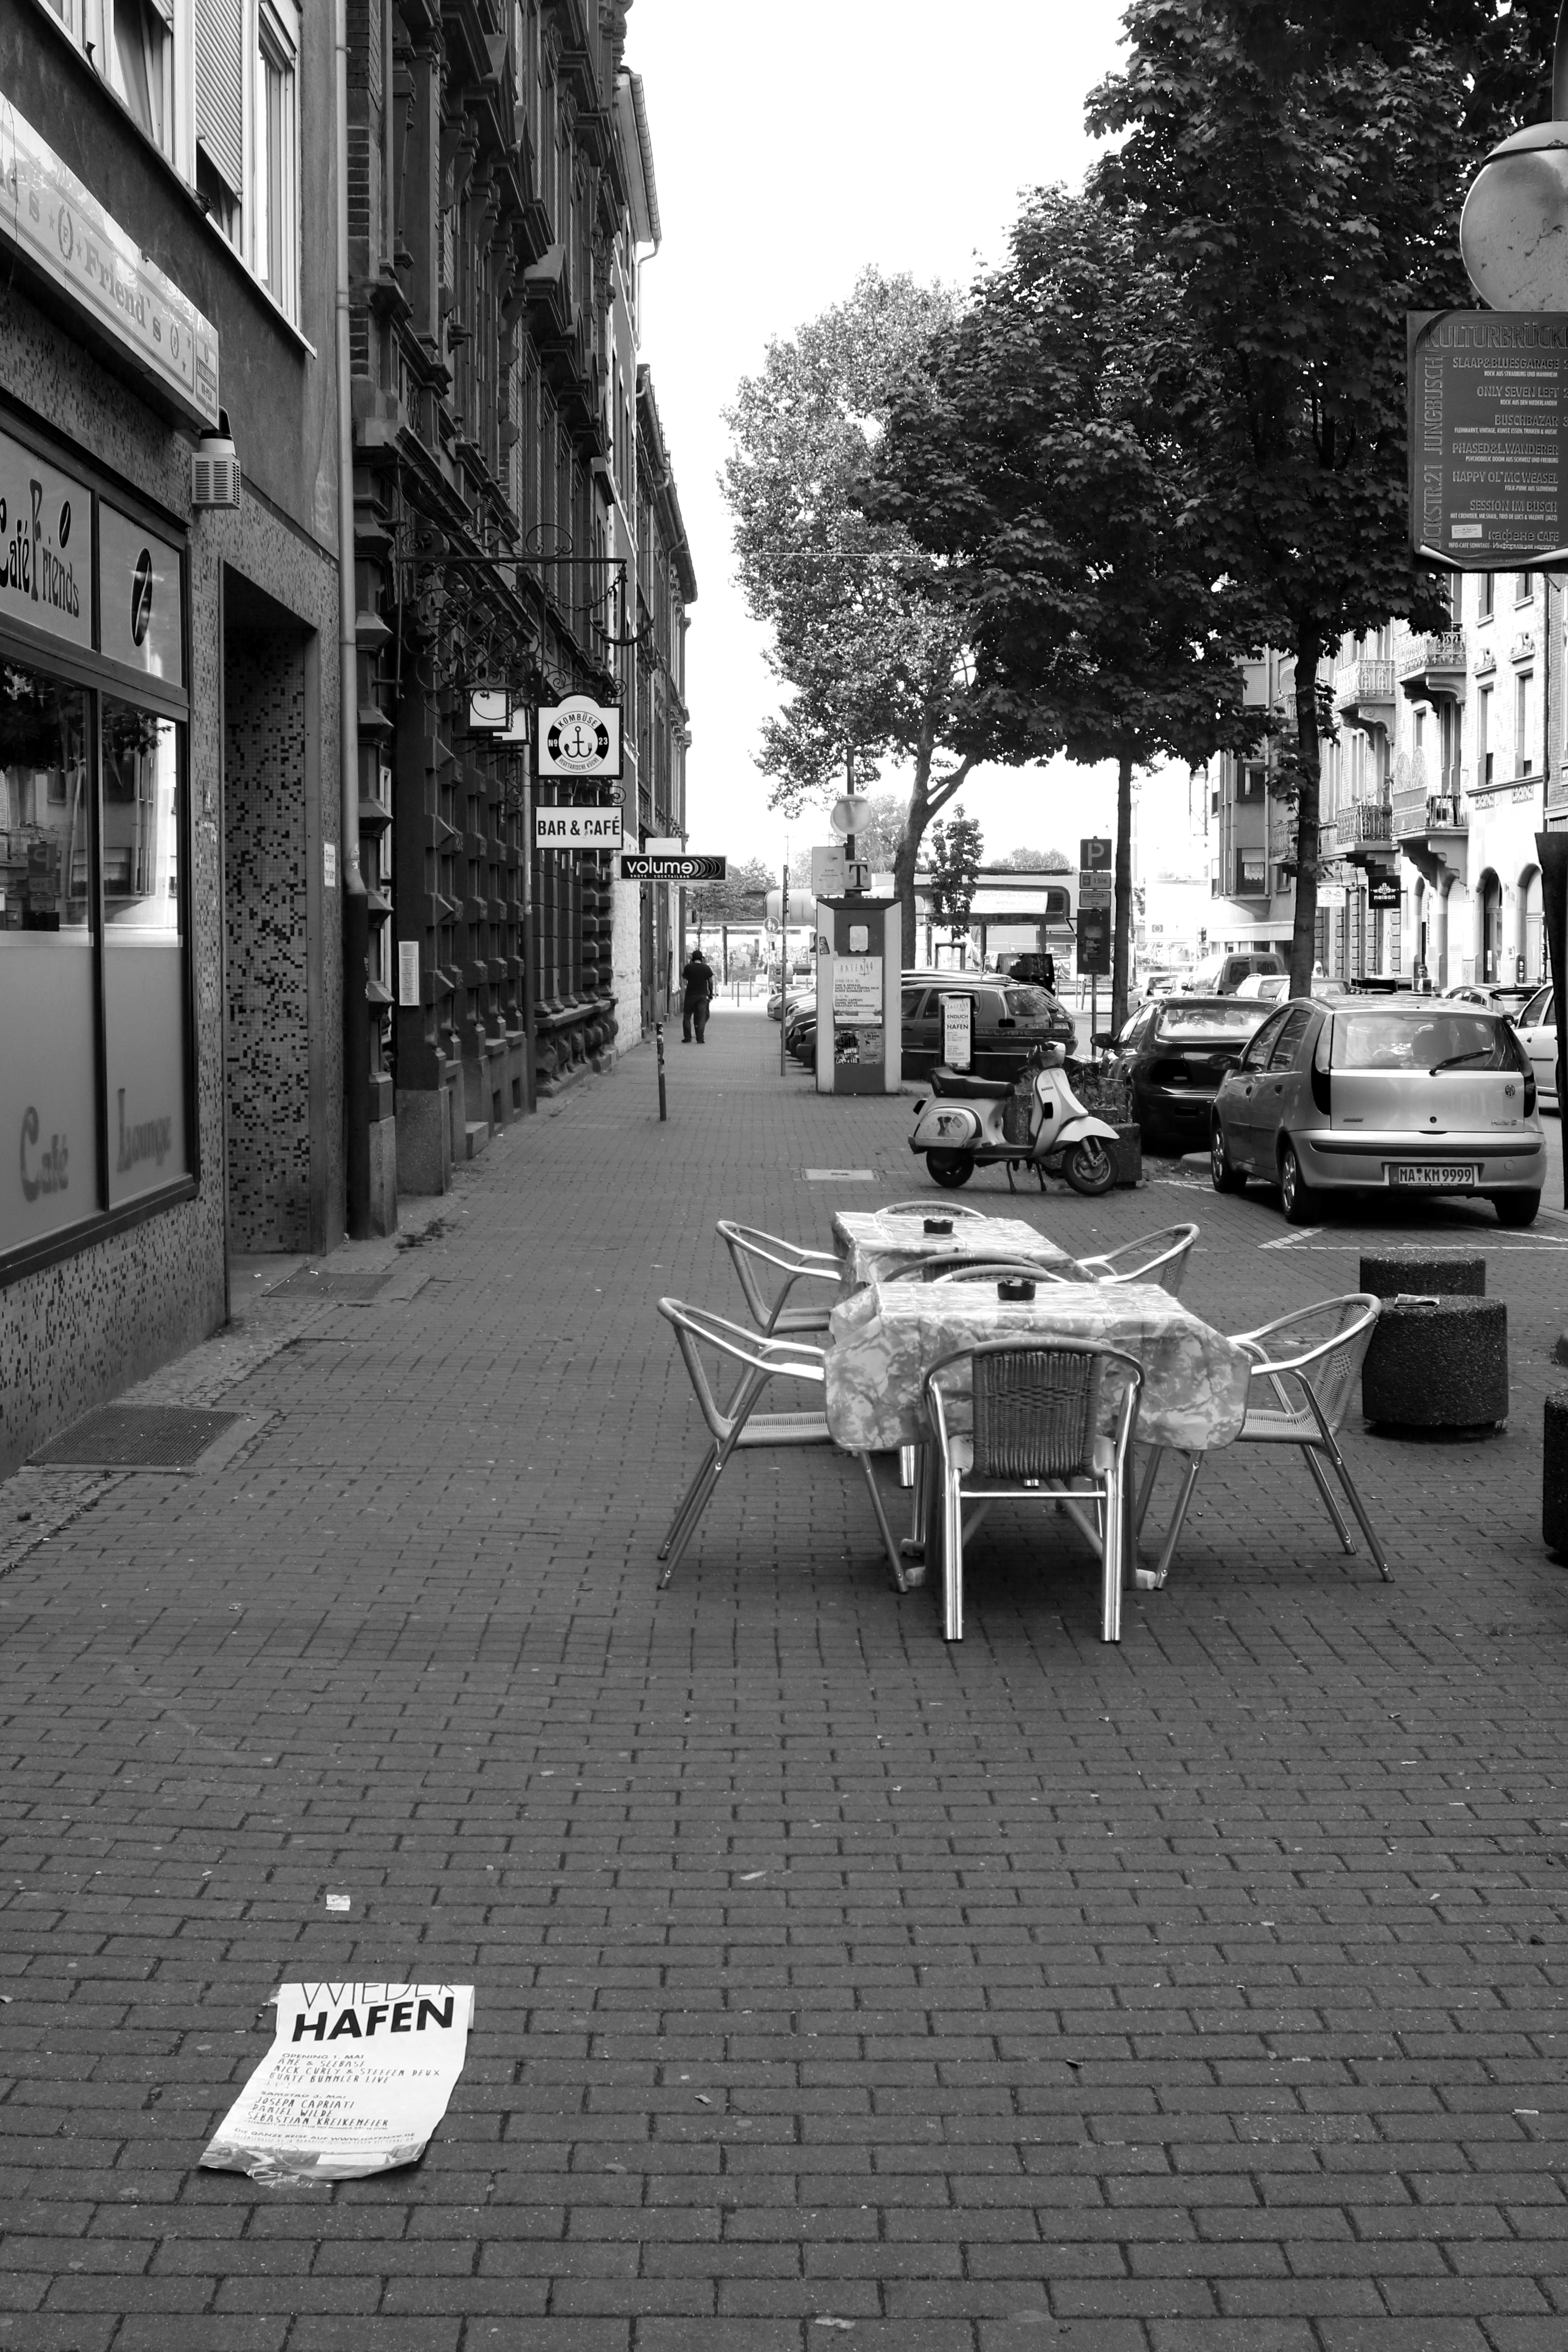
pedestrian, black and white, road, white, street, town, alley, city, downtown, monochrome, lane, lighting, bw, blackandwhite, blackwhite, infrastructure, germany, alemania, allemagne, sw, schwarzweiss, schwarzweis, shape, germania, mannheim, schwarzweissfotografie, schwarzweisfotografie, neighbourhood, road surface, urban area, monochrome photography, residential area